Mountain yellow-legged frog

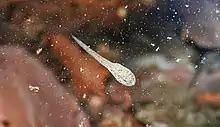
Tadpole stage

The frog emerges from its wintering site soon after snowmelt. Its breeding season begins once the highest meltwater flow is over, around March through May in the southern part of its range, and up to July in higher mountains to the north. Fertilization is external, and the egg cluster is secured to vegetation in a current, or in still waters sometimes left floating free. How long it takes for breeding onset varies from 1–4 years depending on the levels of snow and temperature. Very cold temperatures may cause death of larvae. The juvenile may be a tadpole for 3 to 4 years before undergoing metamorphosis. However, this rate heavily varies depending on the temperature and elevation of the area. There are two classes of tadpoles: first year tadpoles and second year tadpoles. Metamorphosis tends to happen the second summer of tadpole life. They are called metamorphs when this transition from tadpole to young frog is occurring. They are then called a juvenile when it survives one winter. It becomes ready to reproduce after 2 years of the juvenile stage. It is found that the growth and development rate is slower at higher elevations.